Developmental bias

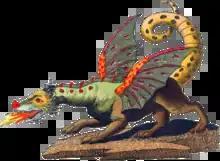
Ontogenetically impossible creature

Thus, some phenotypes are inaccessible (or impossible) due to the underlying architecture of the developmental trajectory, while others are accessible (or possible). However, of the possible phenotypes, some are ‘easier’ or more probable to occur than others. For example, a phenotype such as the classical figure of a dragon (i.e. a giant reptile-like creature with two pairs of limbs and an anterior pair of wings) may be "impossible" because in vertebrates the fore-limbs and the anterior pair of wings are homologous characters (e.g. birds and bats), and, thus, are mutually exclusive. On the other hand, if two phenotypes are possible (and equally fit), but one form of reprogramming requires only one mutation while the other requires two or more, the former will be more likely to occur (assuming that genetic mutations occur randomly).